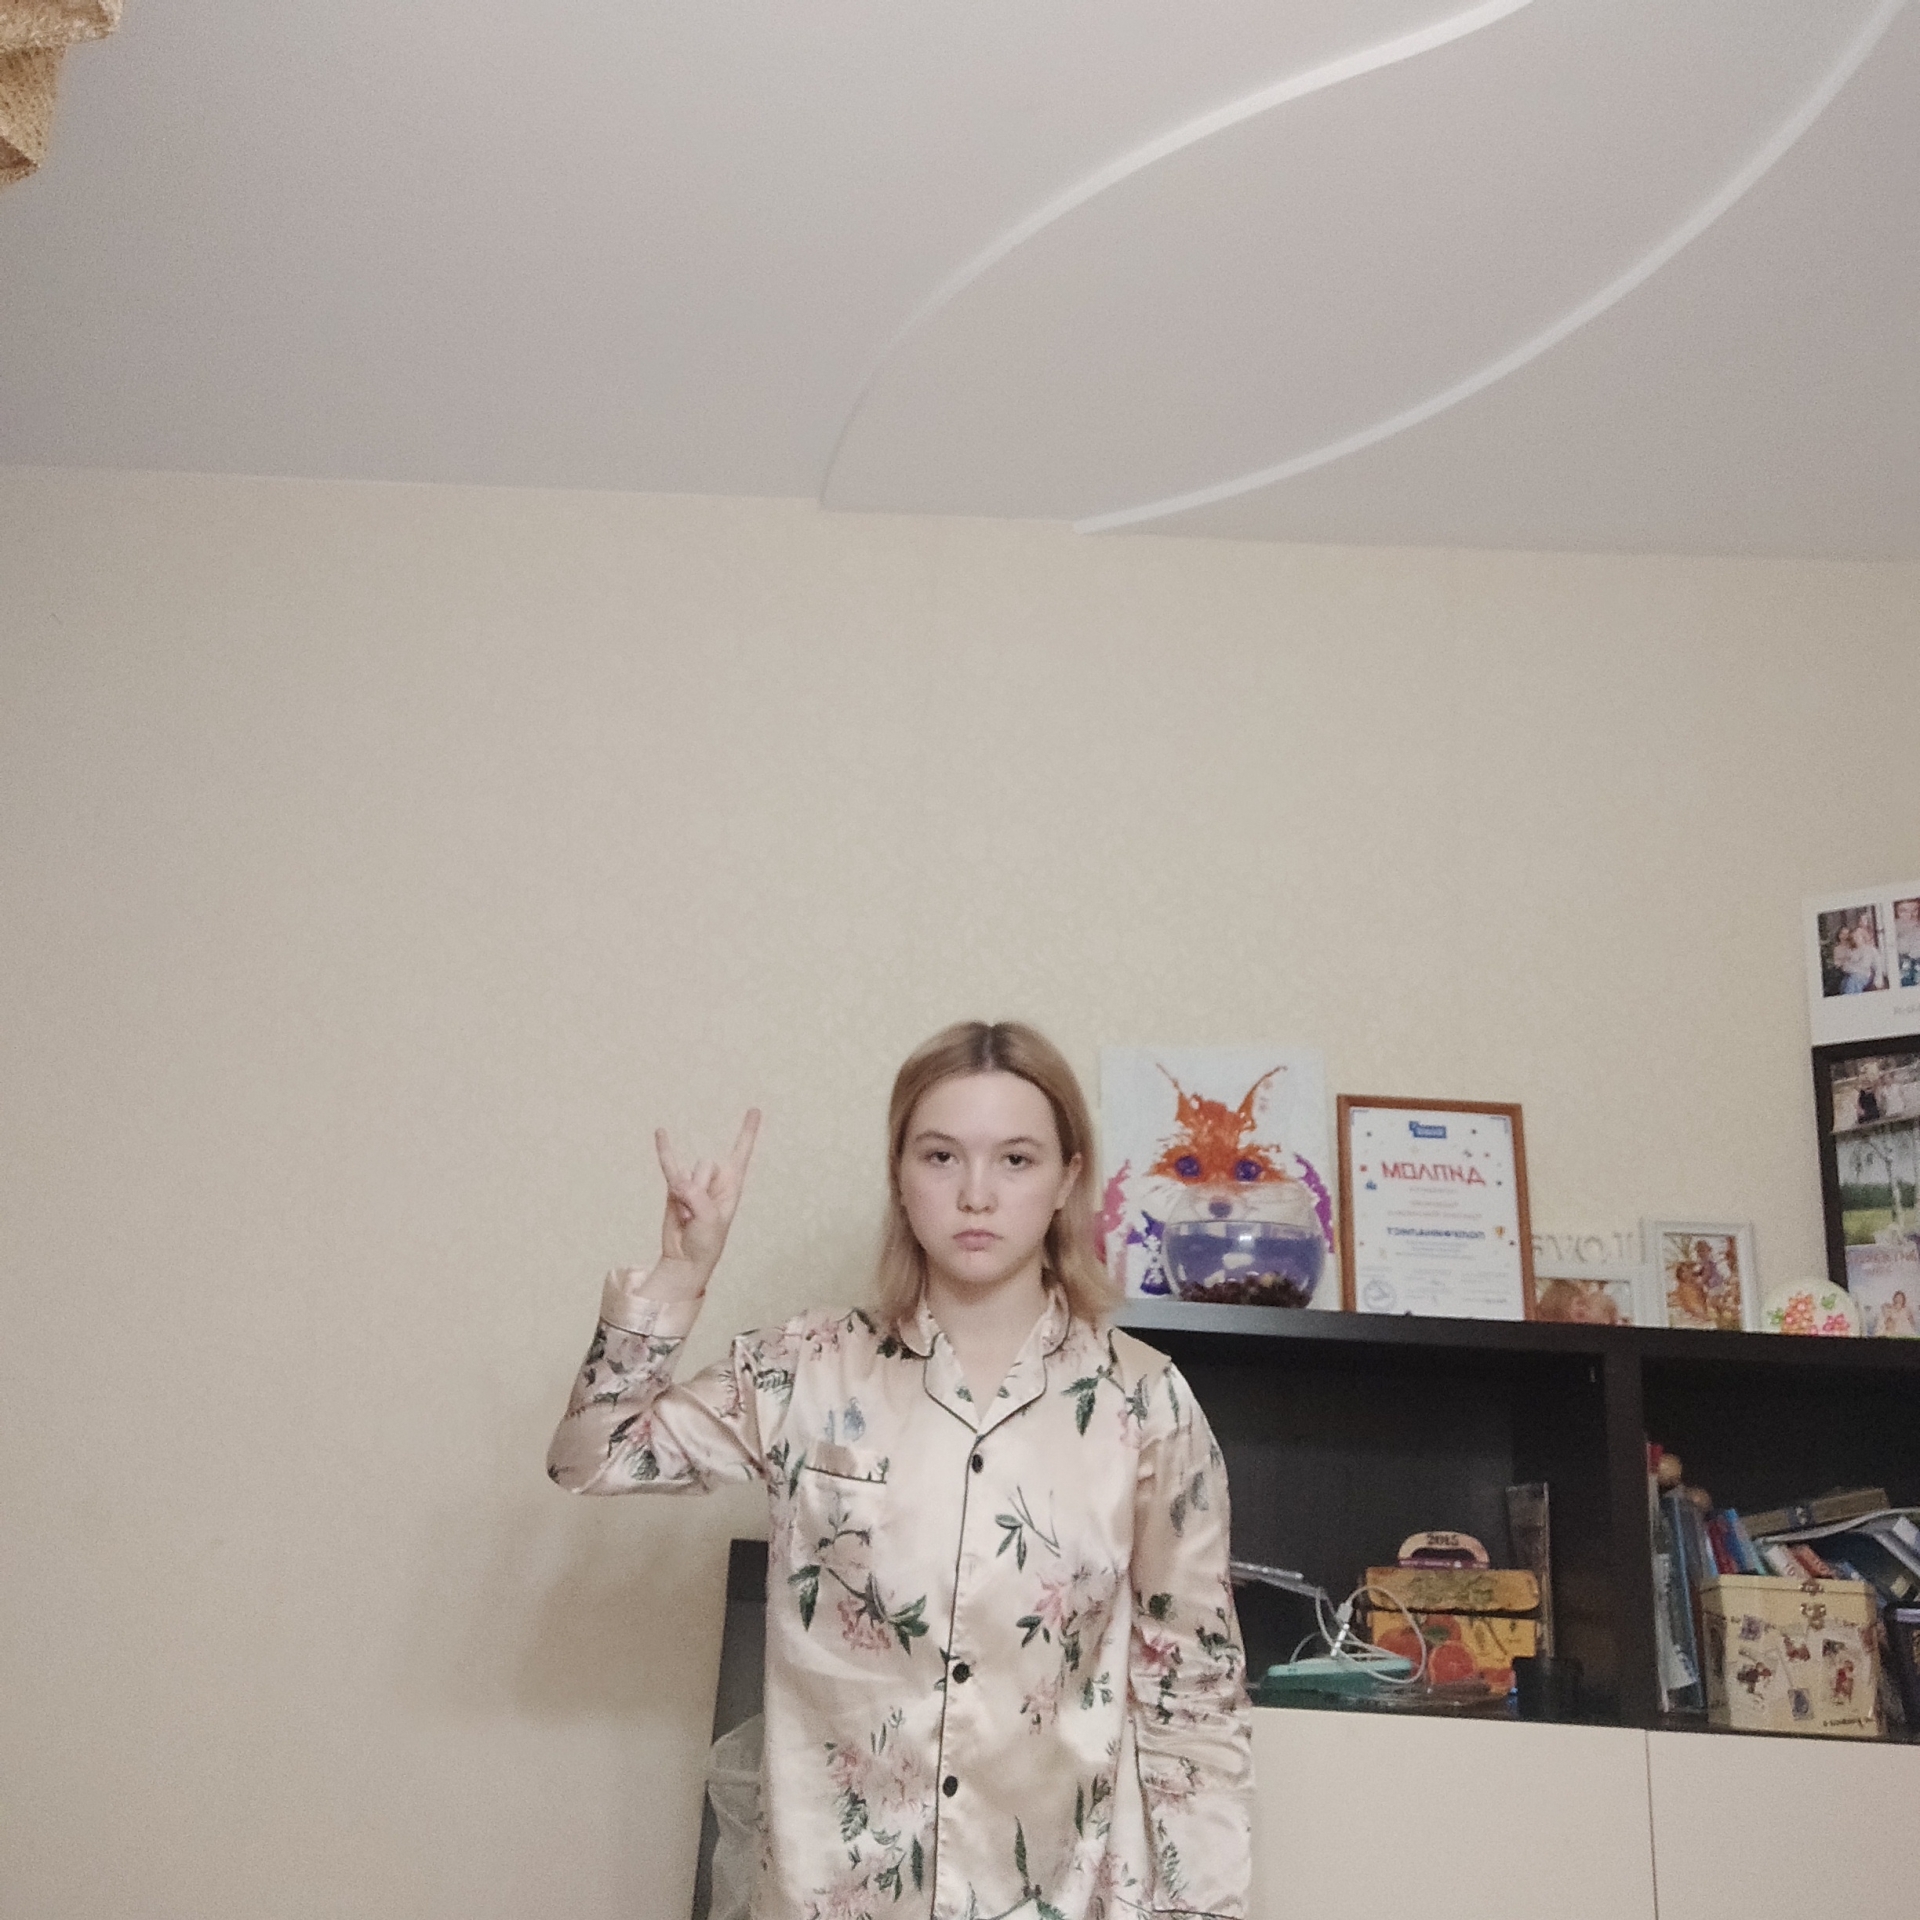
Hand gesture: rock